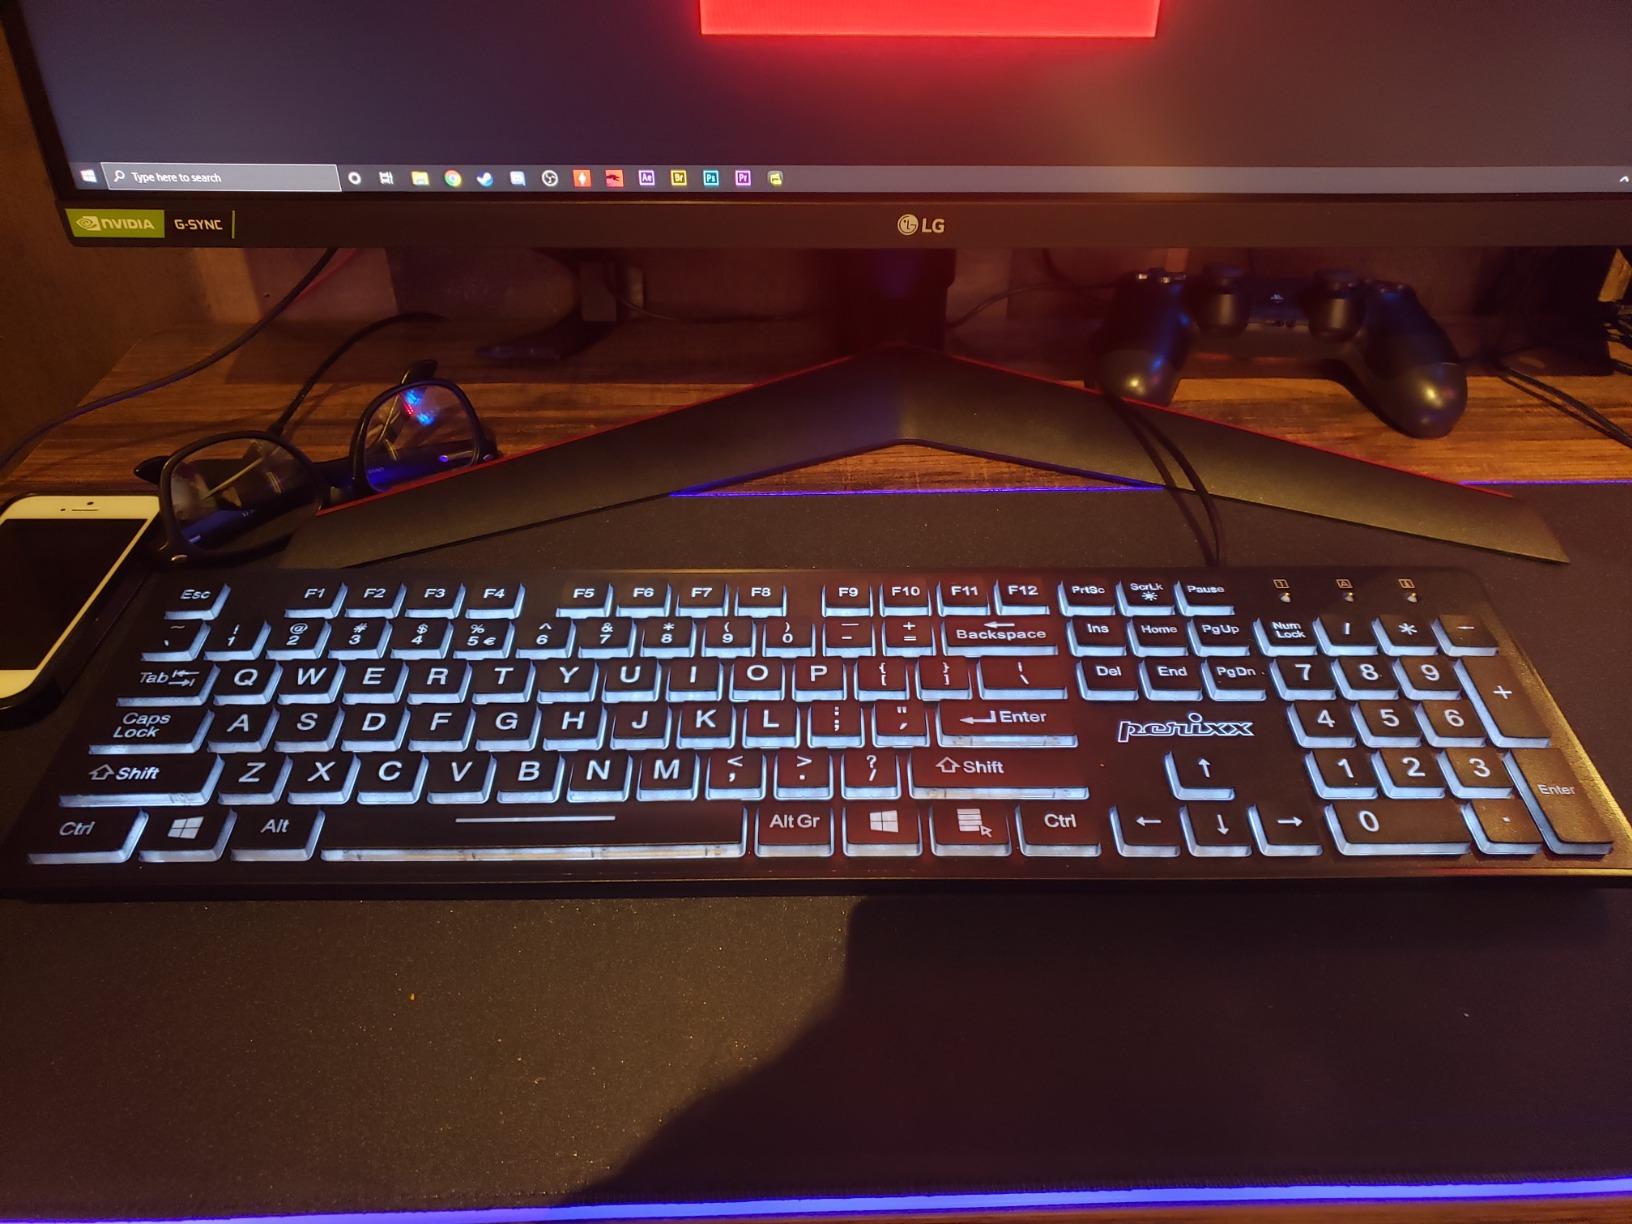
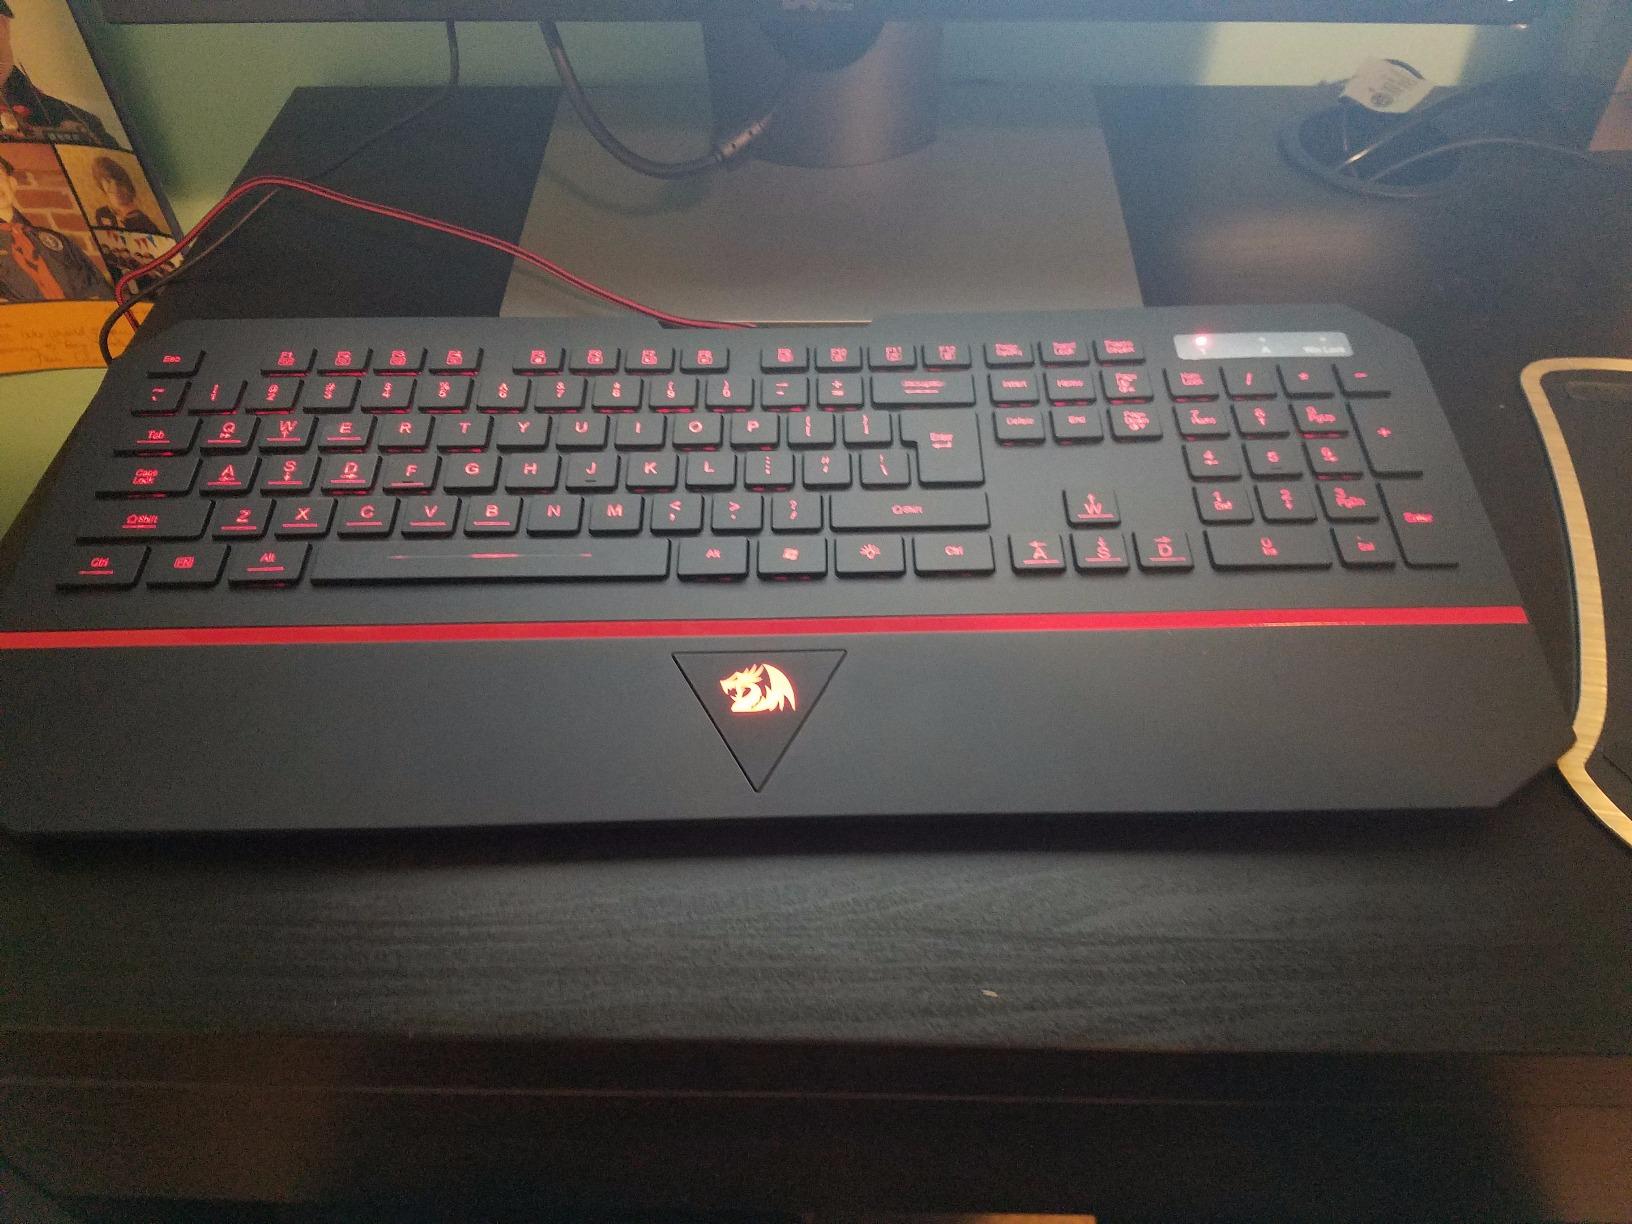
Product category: keyboard
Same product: no